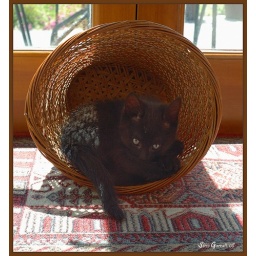
Trevor sitting in a waste basket when he was about 14 weeks old.